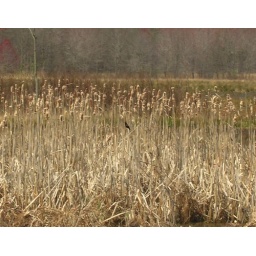
We spotted this beautiful bird way off in the distance.